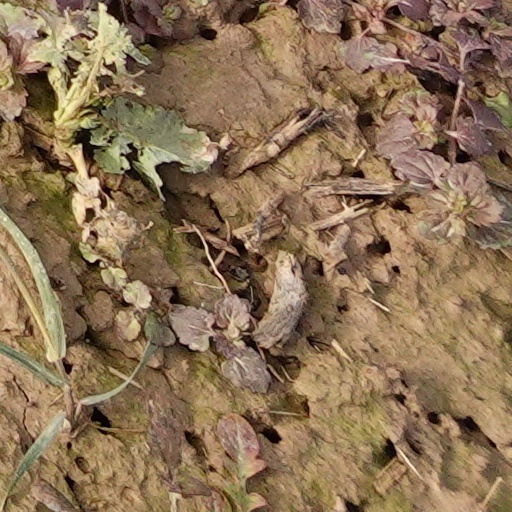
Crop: wheat